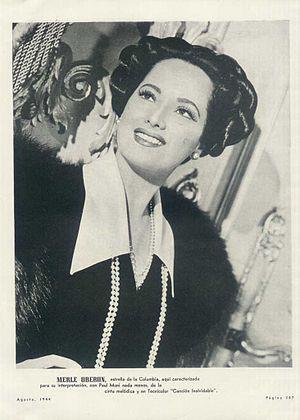
La Chanson du souvenir est un film américain réalisé par Charles Vidor, sorti en 1945. C'est un remake du film allemand Abschiedswalzer sur la vie de Frédéric Chopin, réalisé par Ernst Marischka et sorti en 1934.